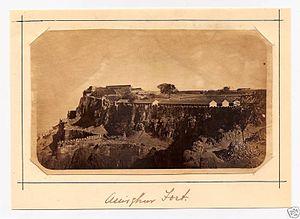
Aceyr-Ghor est un fort situé dans les montagnes de Satpura. Il est situé à 18 kilomètres au nord de Burhanpur.
La chaîne des Satpura est une chaîne de collines du centre de l'Inde. Elle commence dans l'État du Gujarat près de la côte de la mer d'Arabie, court vers l'est marquant la frontière du Maharashtra et du Madhya Pradesh, et se termine au Chhattisgarh. La chaîne est parallèle aux monts Vindhya, au nord, ces deux chaînes orientées est-ouest divisant le sous-continent indien, avec la plaine indo-gangétique au nord de l'Inde et le plateau du Deccan au sud.